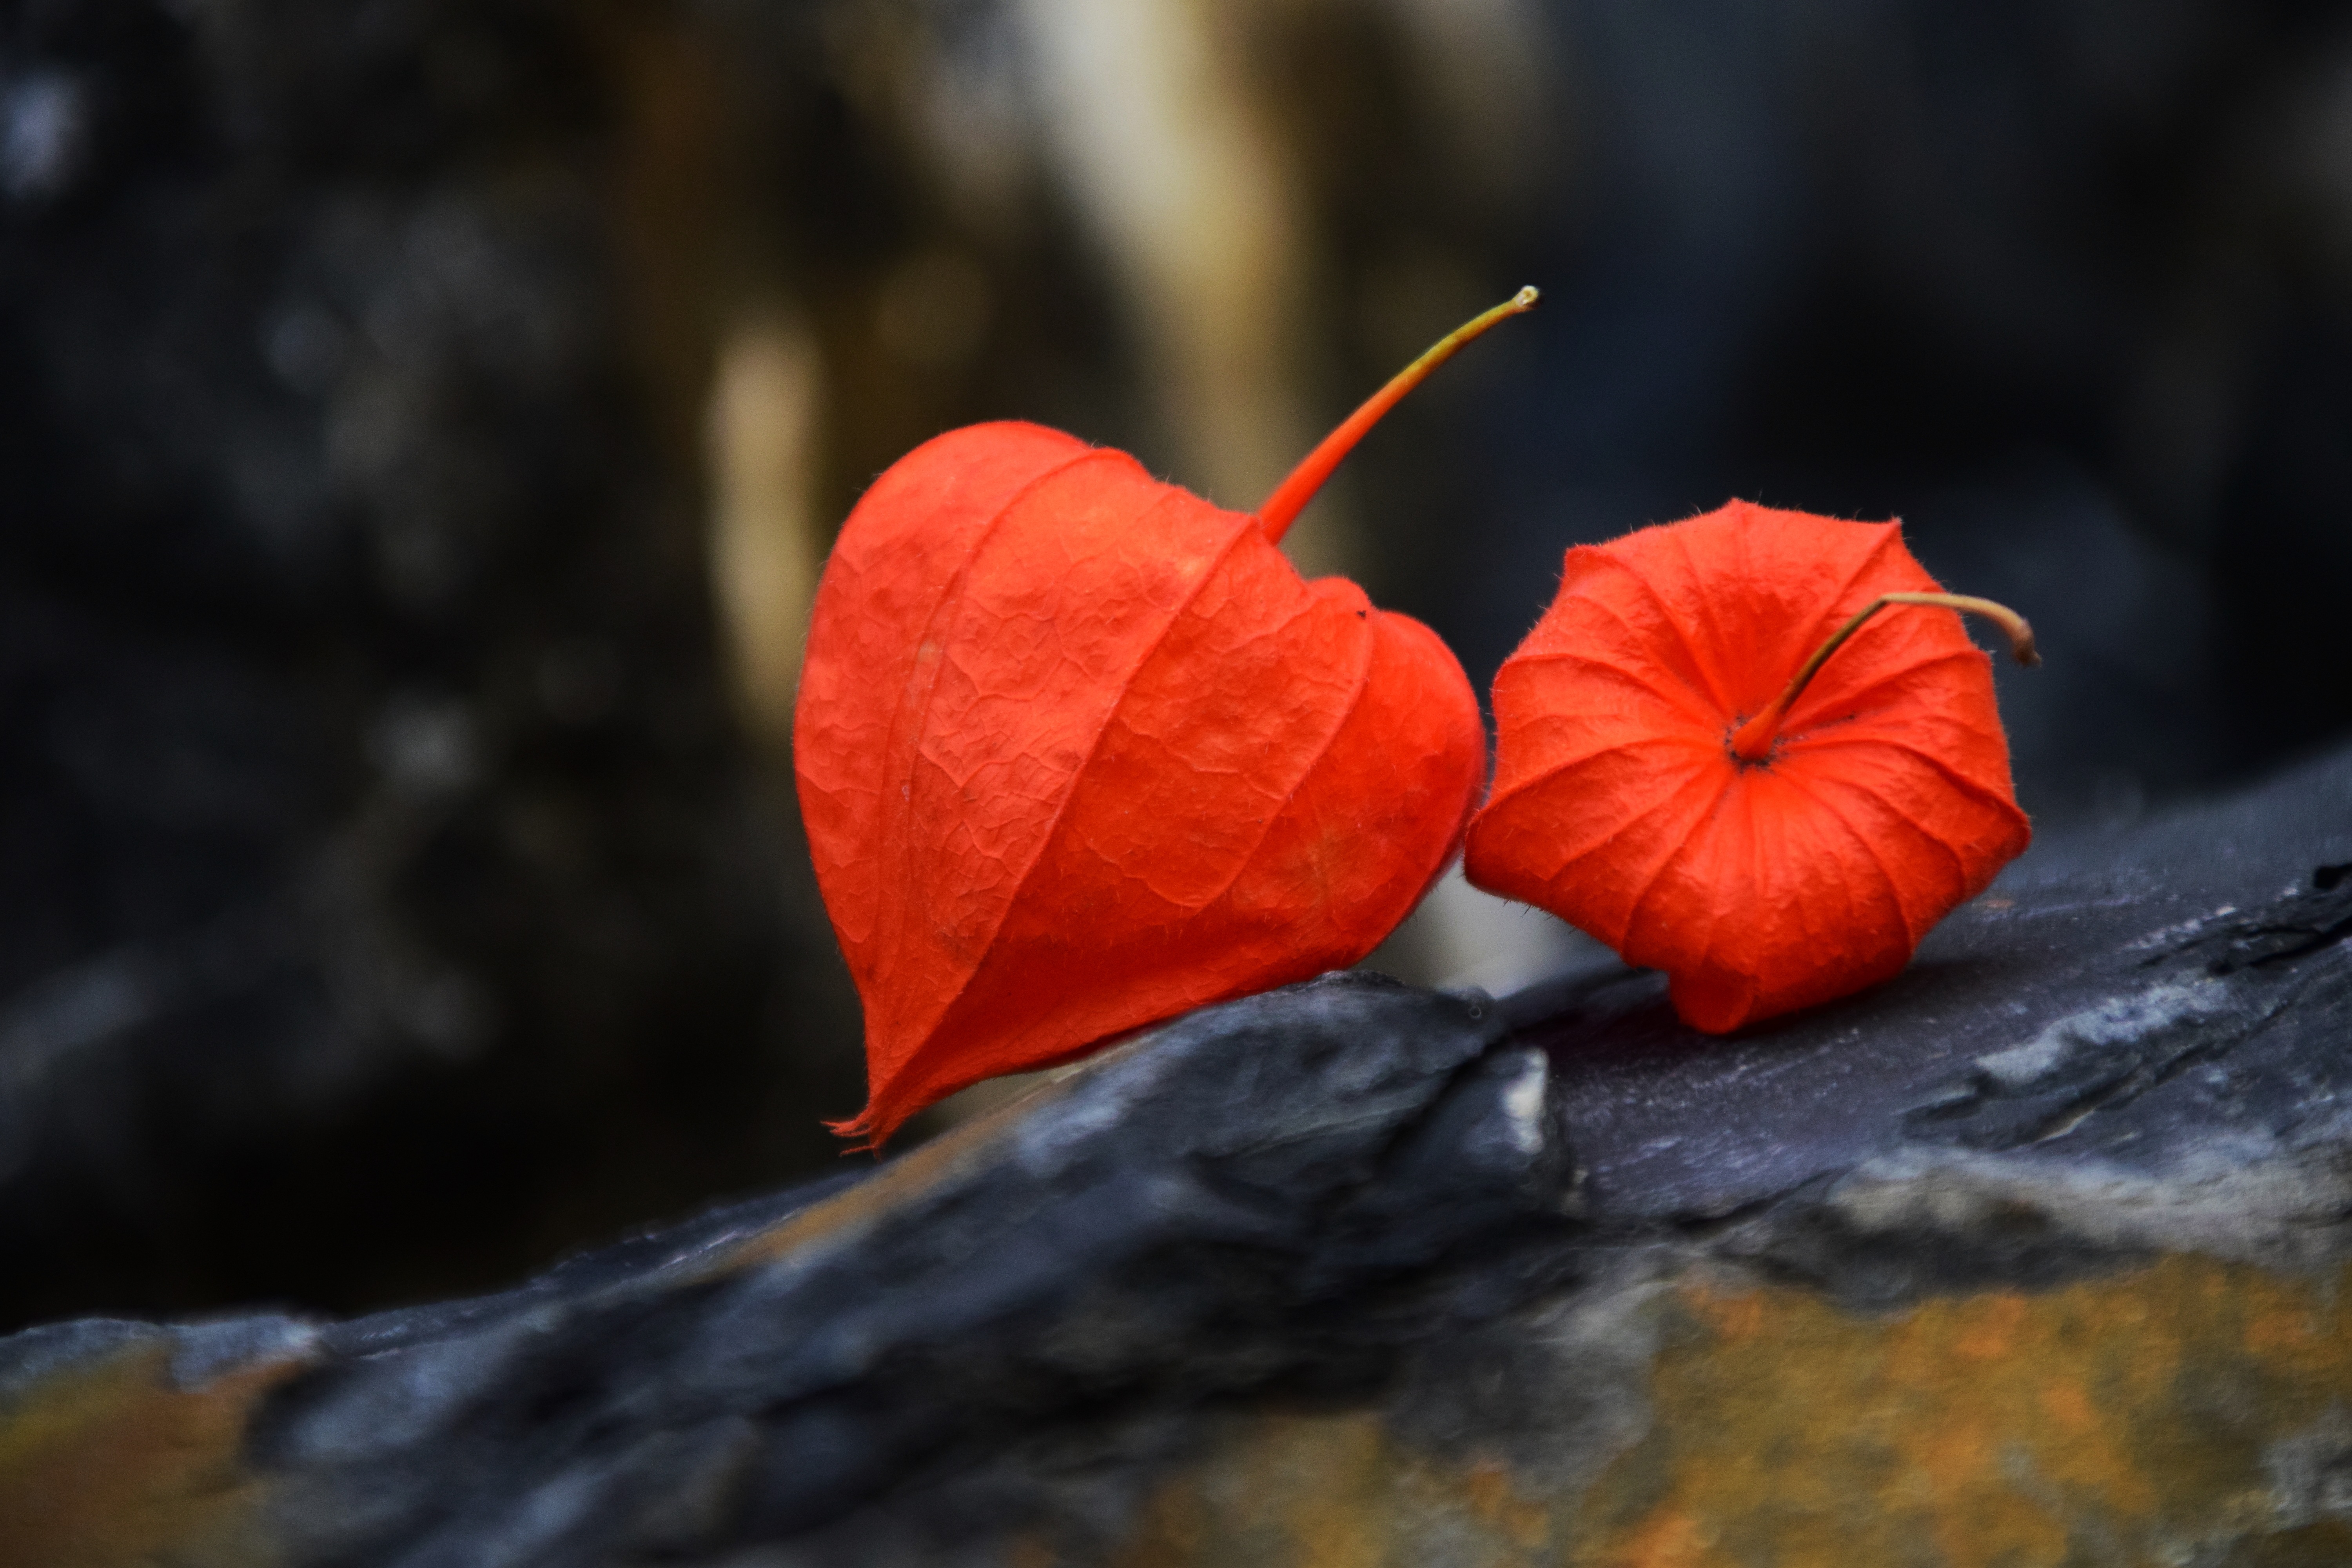
nature, structure, plant, photography, leaf, flower, petal, orange, red, color, autumn, close, flora, season, close up, bright, gutter, lampionblume, striking, macro photography, outstanding, flowering plant, physalis alkekengi, land plant, schwarzbunt, lantern flower